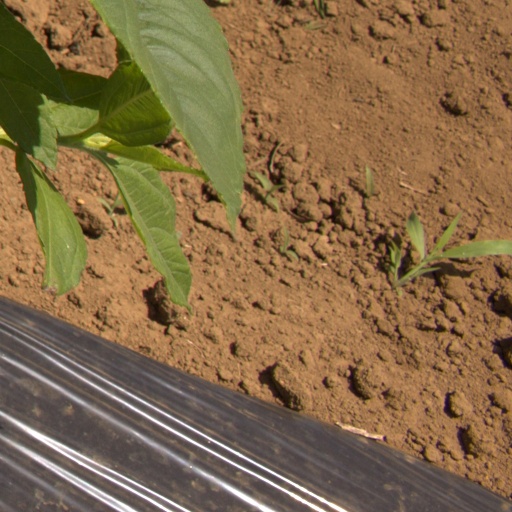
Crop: Jerusalem artichoke